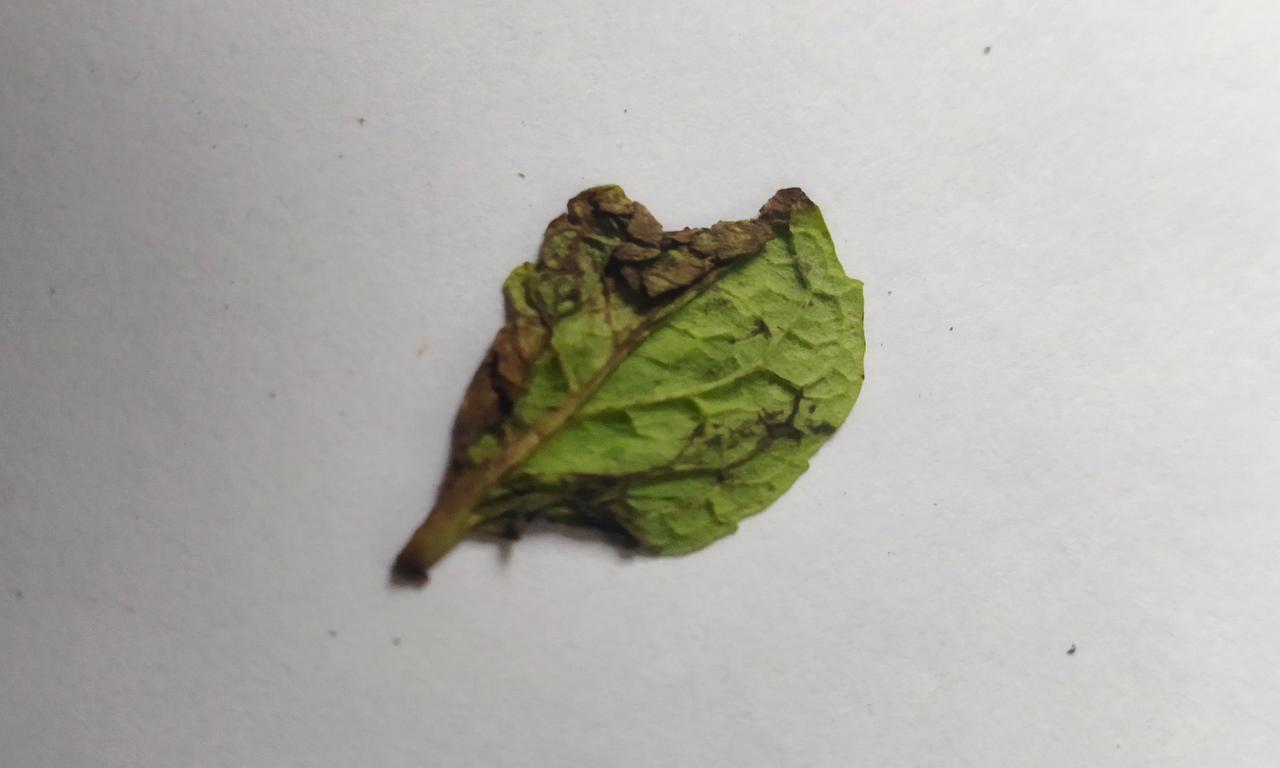
Label: Spoiled